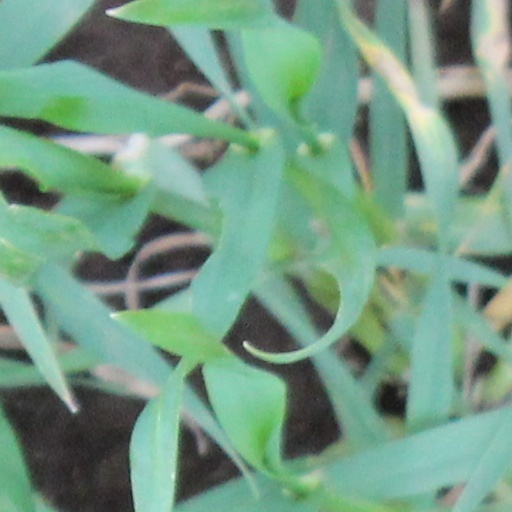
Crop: wheat